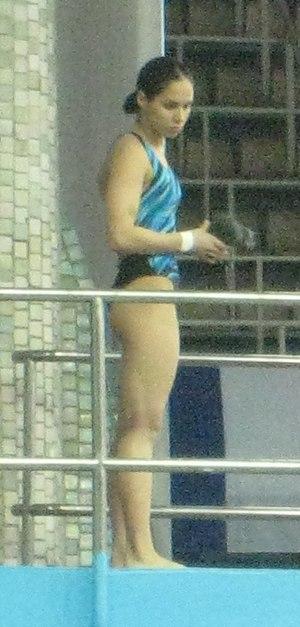
Yulia Nikolayevna Koltunova est une plongeuse russe.